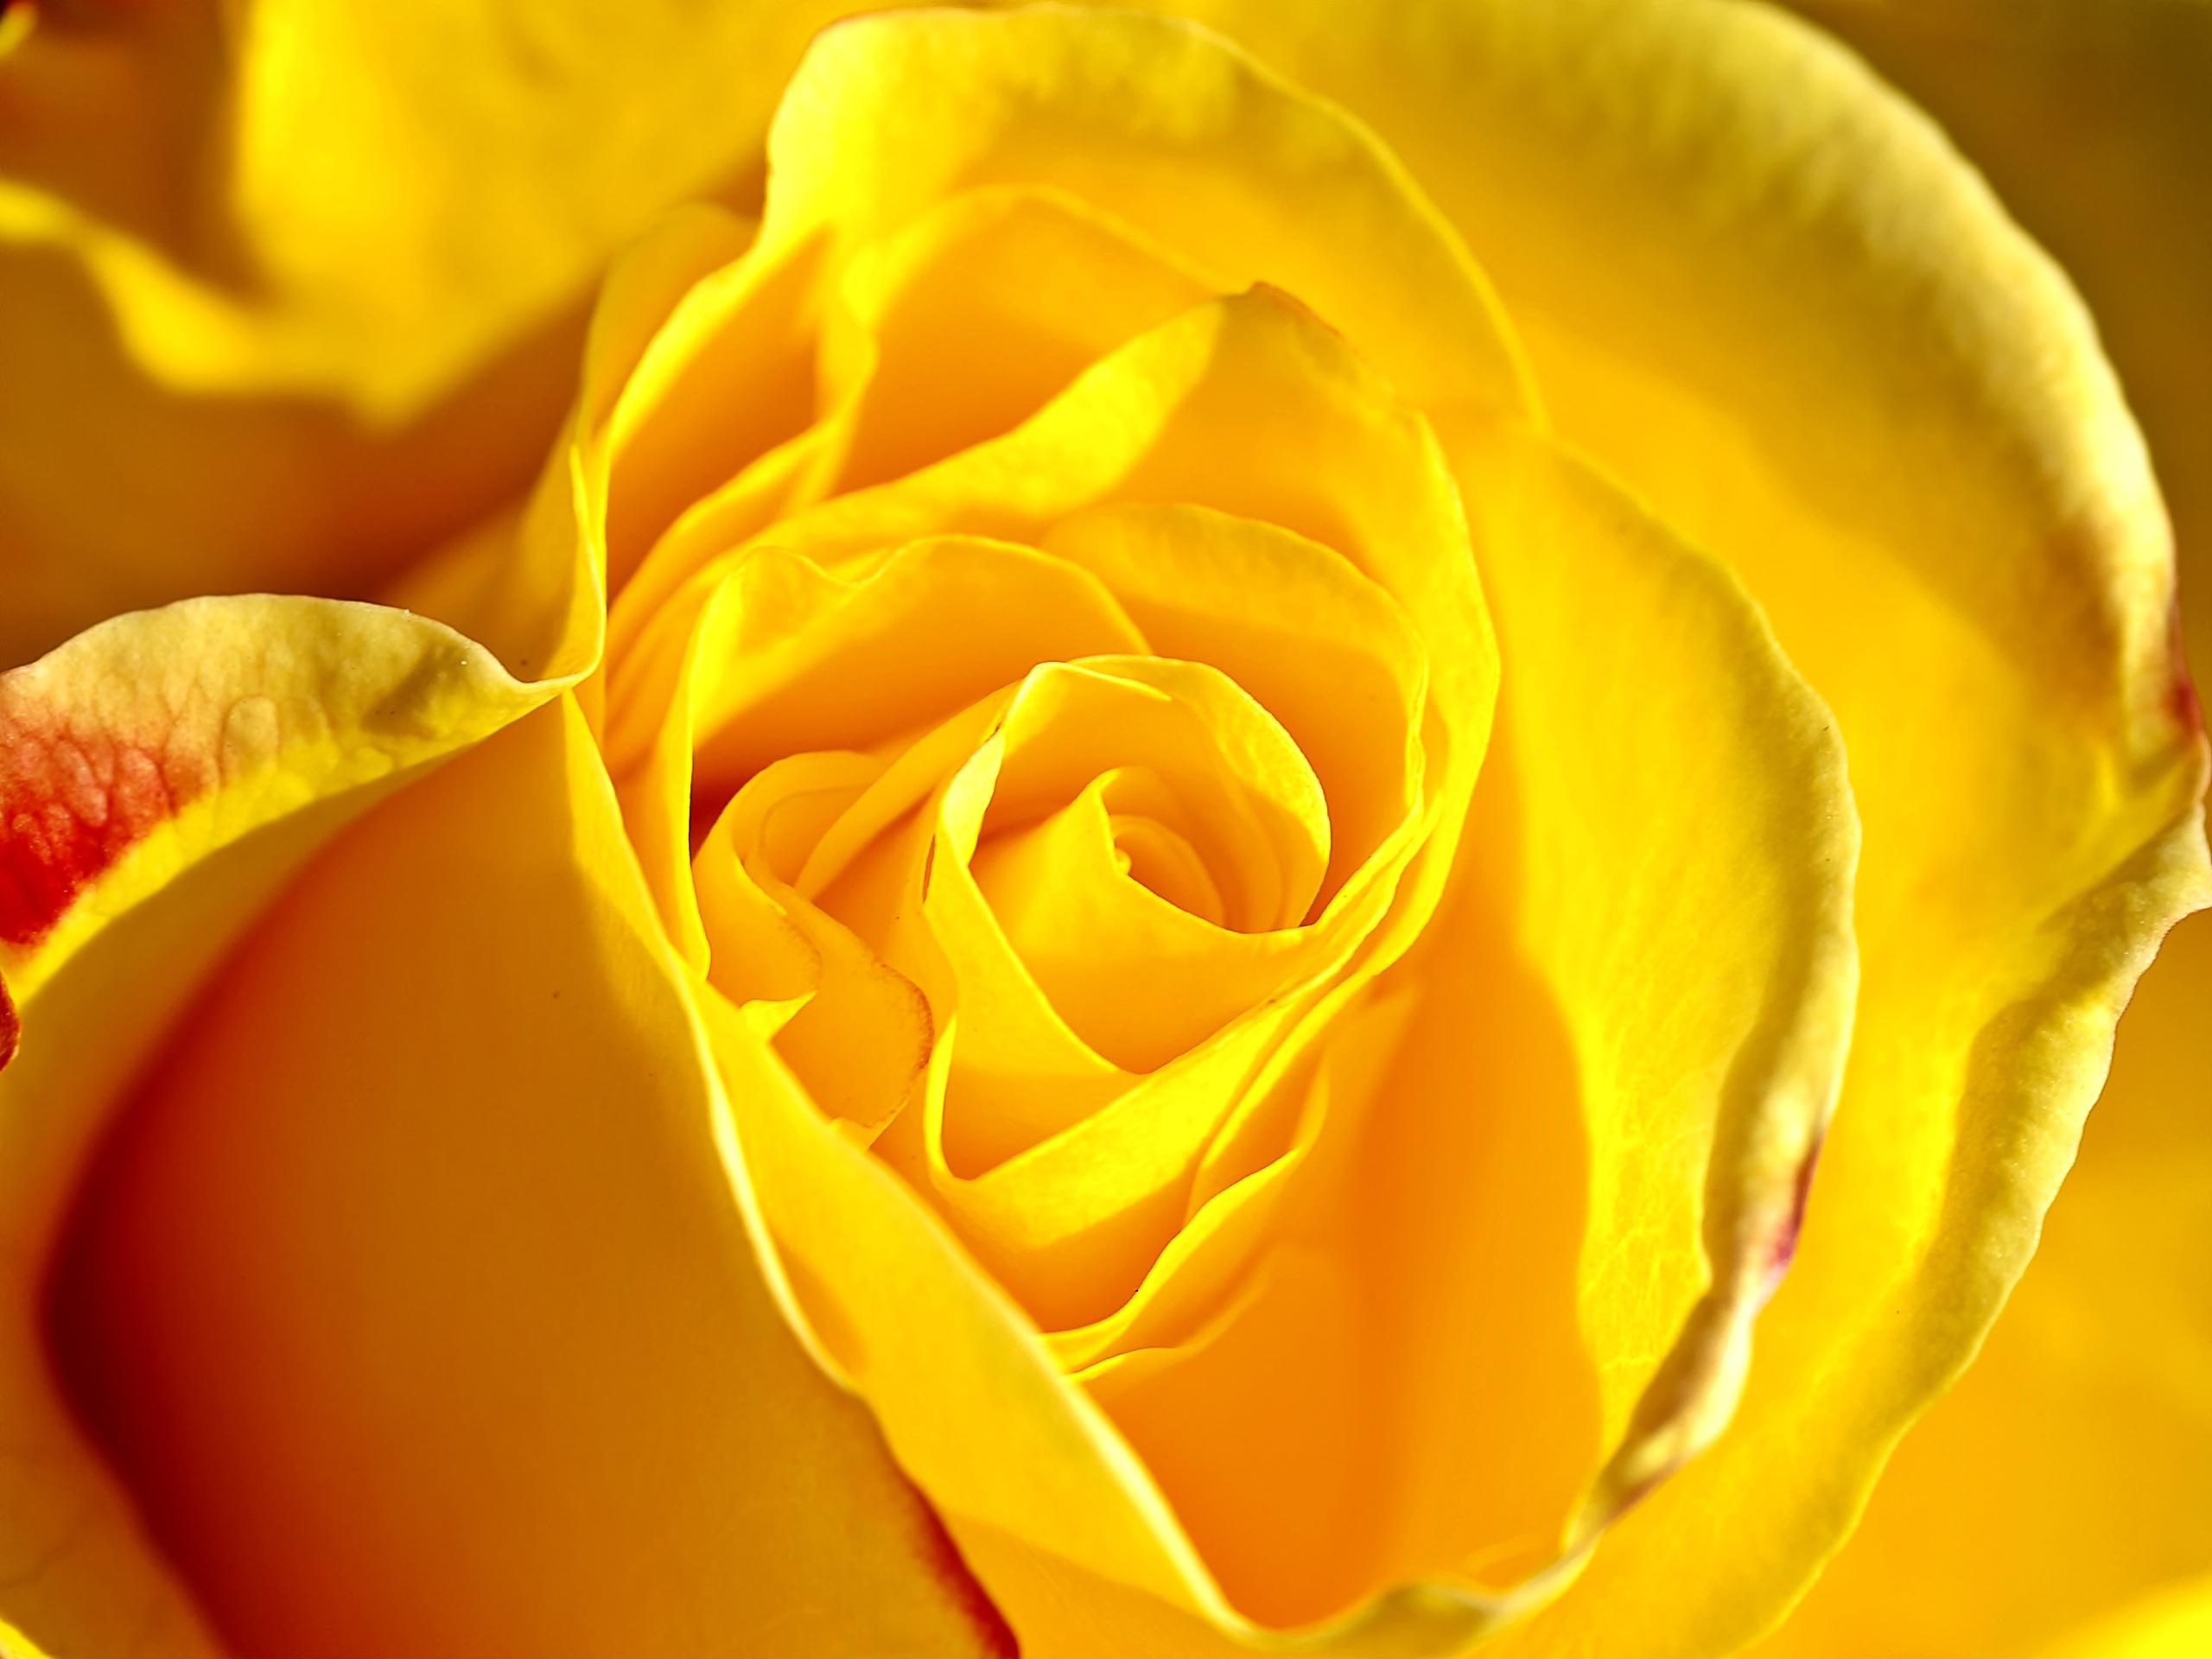
nature, plant, flower, petal, live, rose, yellow, close up, macro photography, flowering plant, garden roses, rose family, plant stem, land plant, austrian briar